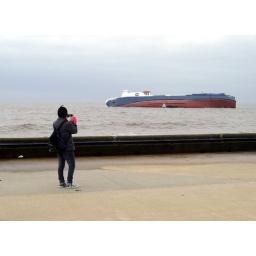
The Riverdance stuck in the sand off the coast of Blackpool.